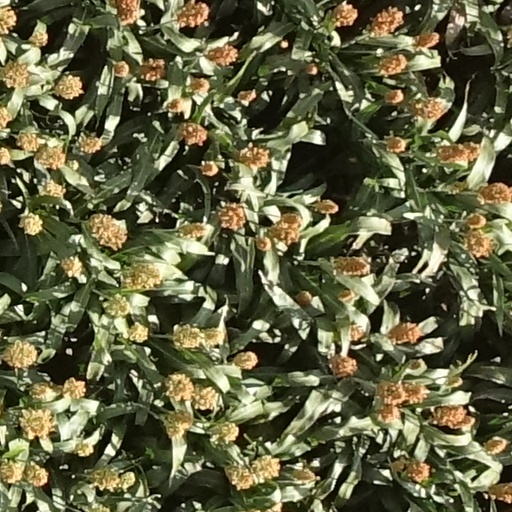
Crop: sorghum